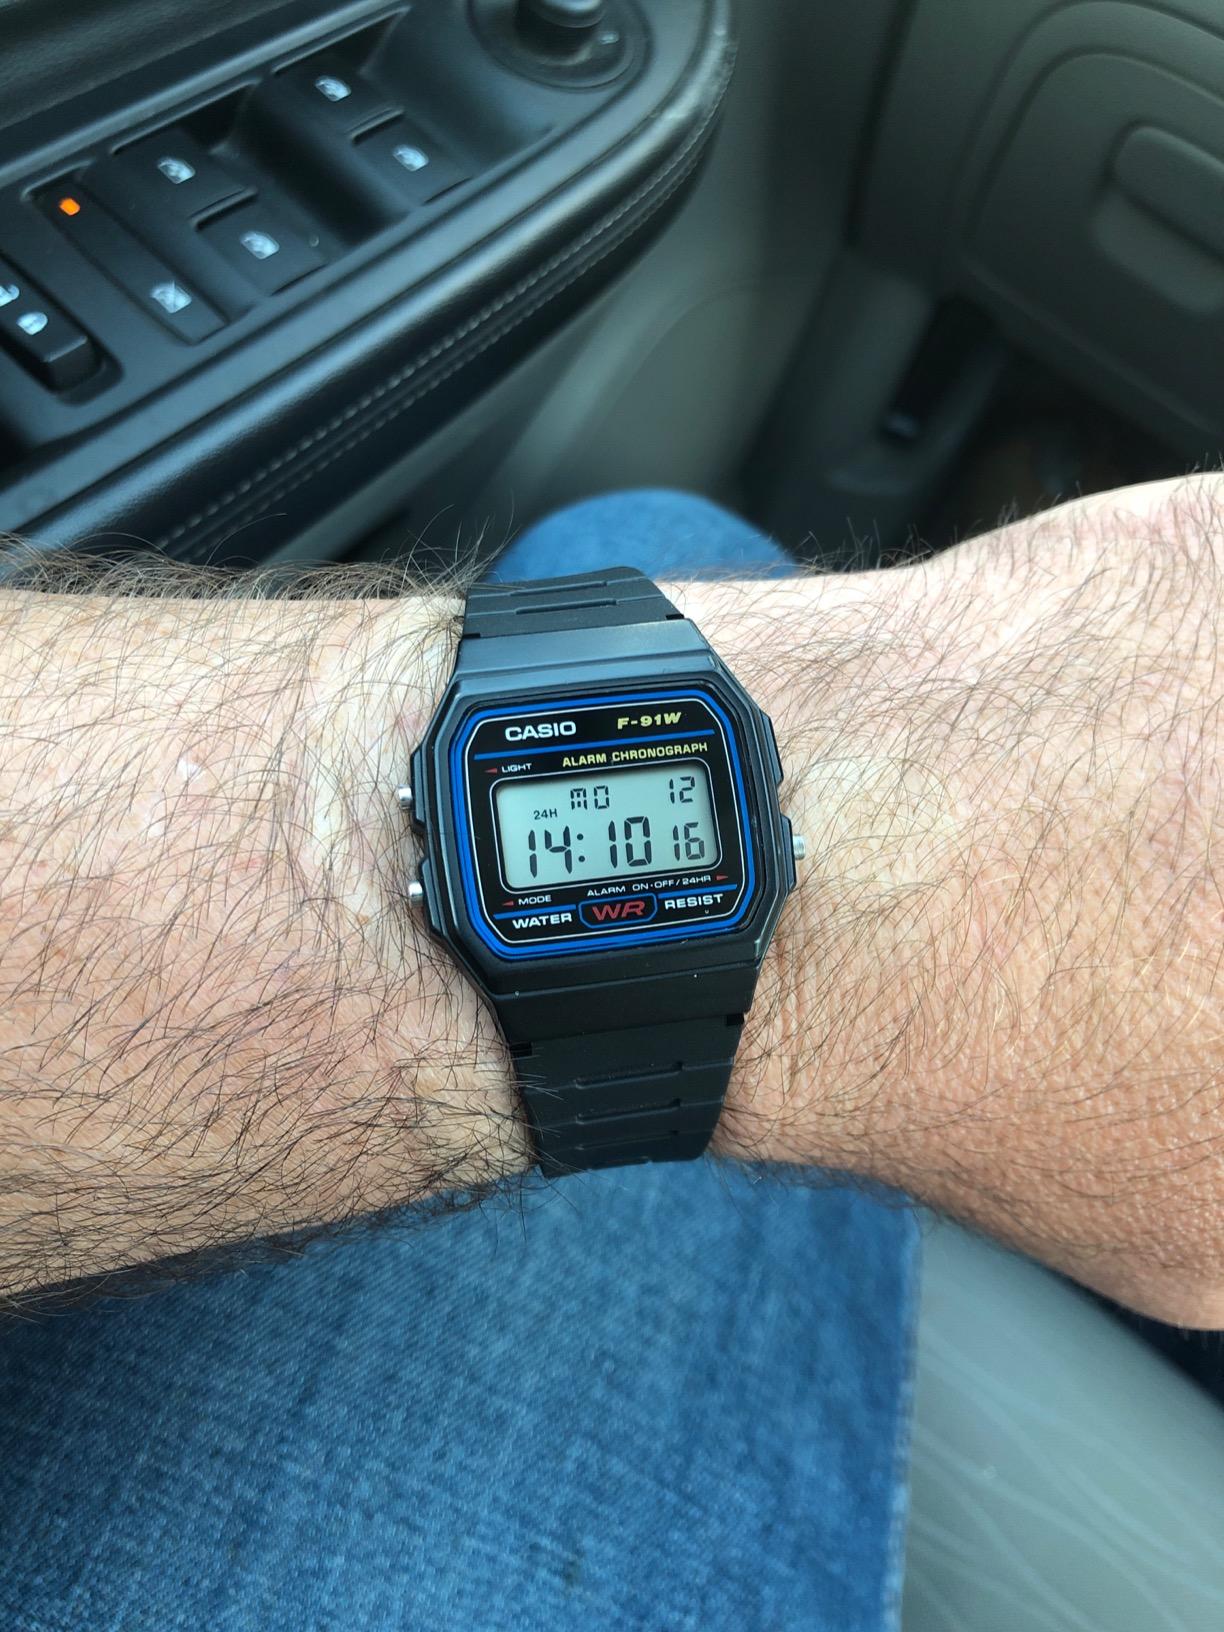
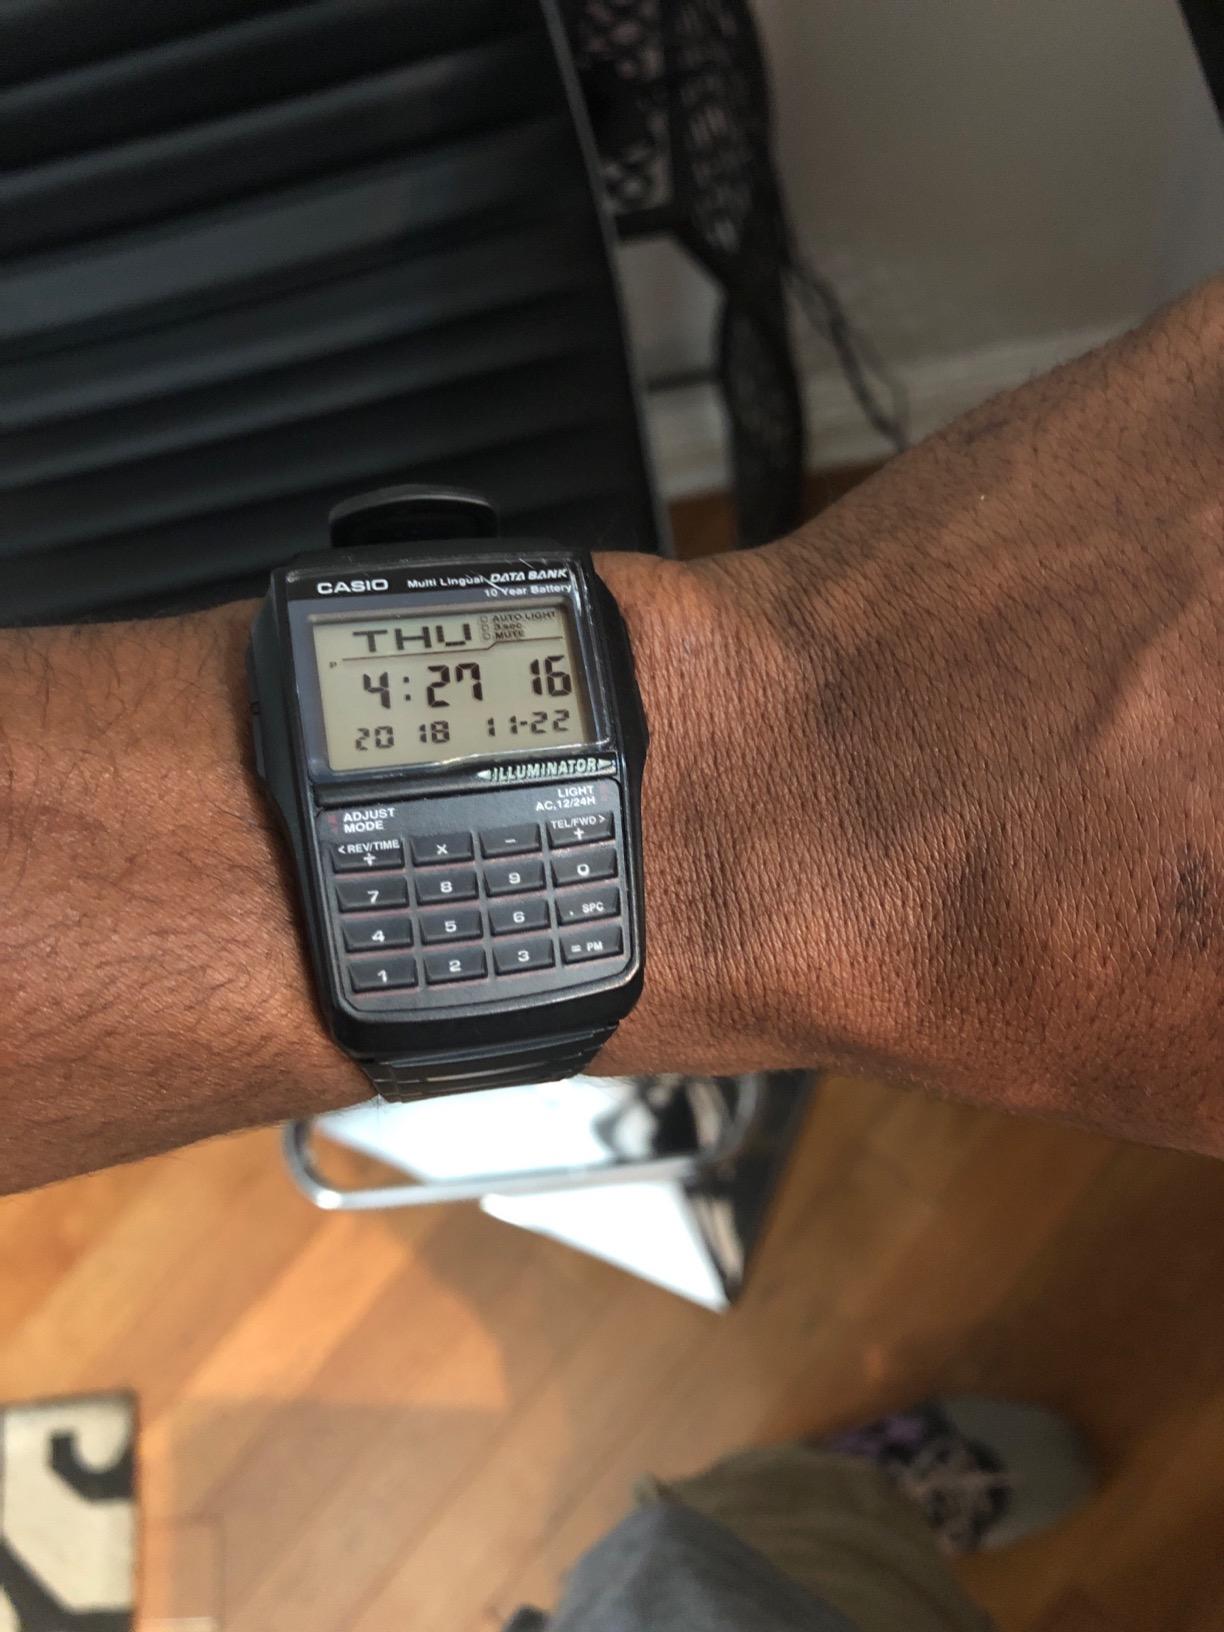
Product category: accessories_watch
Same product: no